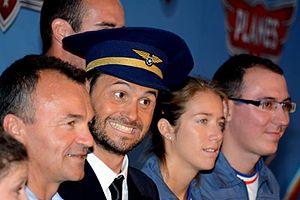
Christophe Beaugrand à l'avant-première parisienne de ""Planes"", aux côtés de pilotes de la Patrouille de France."
Christophe Beaugrand-Gerin, né le 2 janvier 1977 à Massy, est un journaliste français, animateur de radio et de télévision.